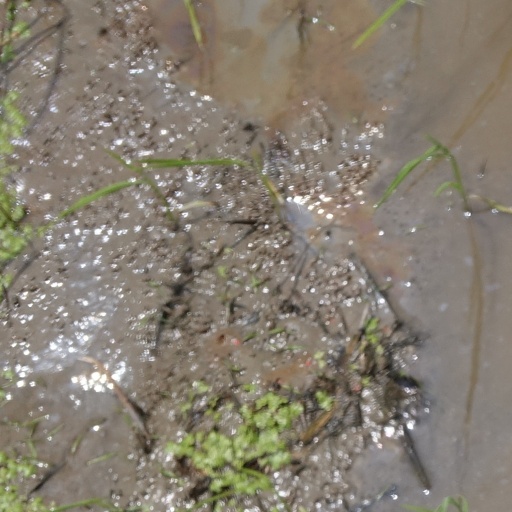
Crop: rice